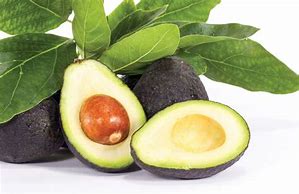
Label: Avocado